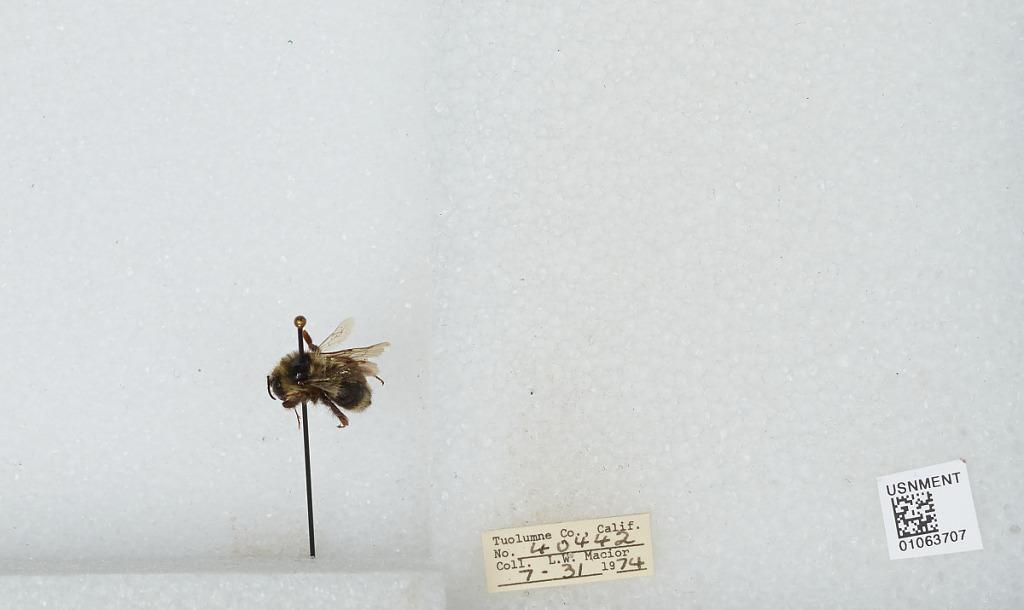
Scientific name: Bombus bifarius nearcticus
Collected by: L. Macior
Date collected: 1974-7-31
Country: United States
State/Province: California
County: Tuolumne
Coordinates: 38.02, -119.93